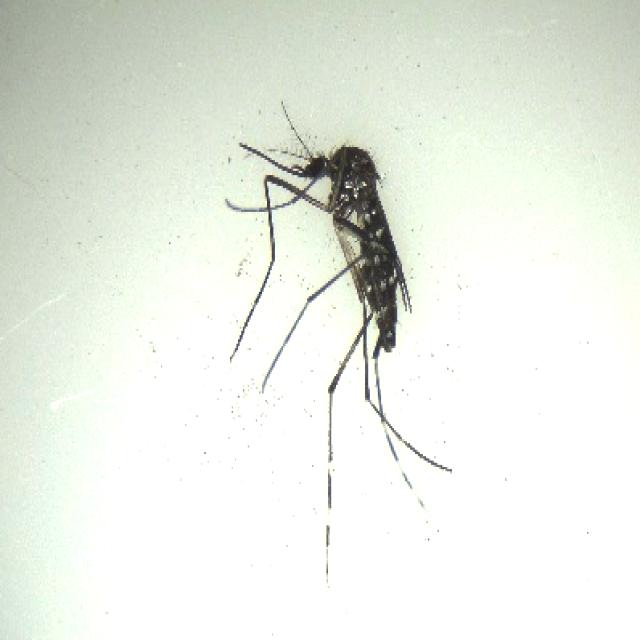
Species: aedes_albopictus